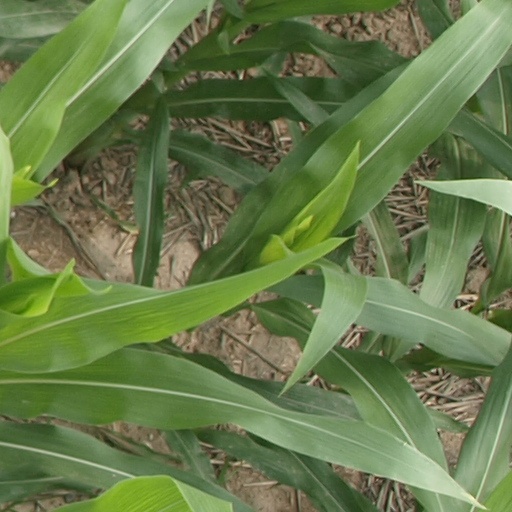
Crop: maize; corn